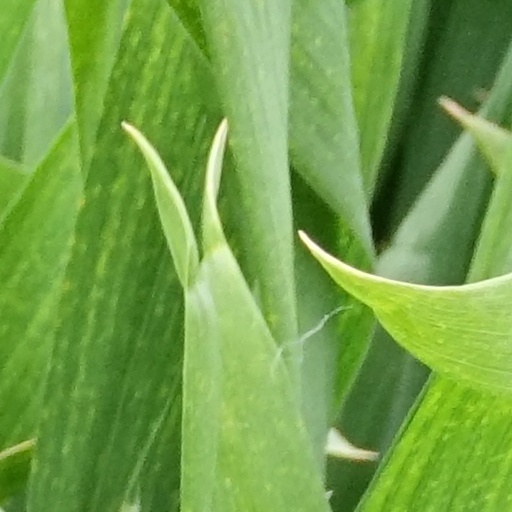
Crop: wheat